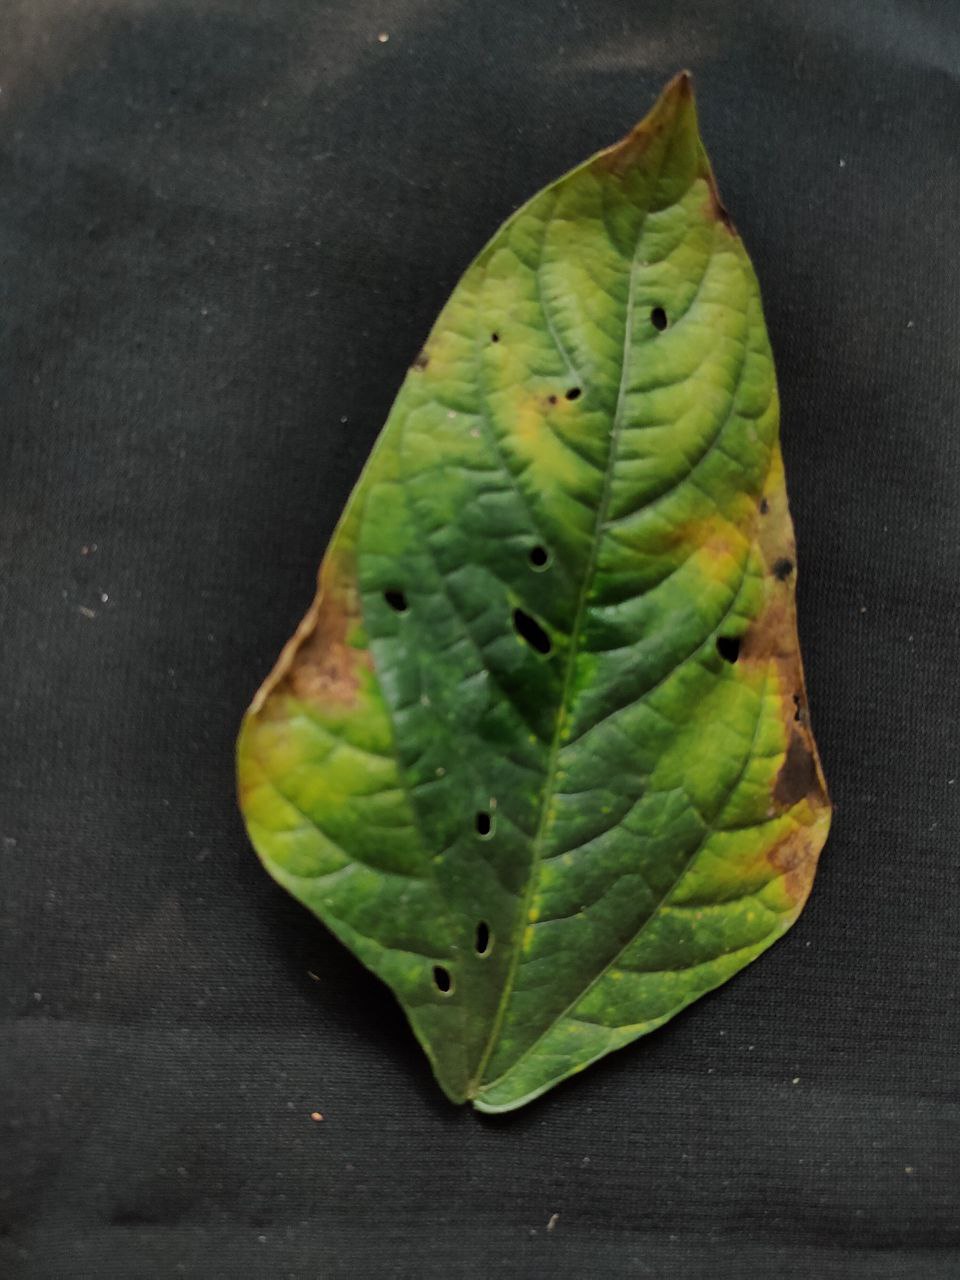
Crop: cowpea
Leaf condition: Bacterial wilt